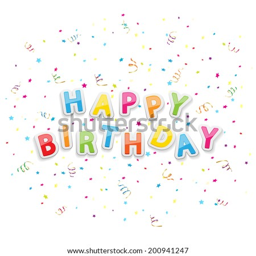
the words happy birthday with confetti and tinsel , isolated on white background , illustration .